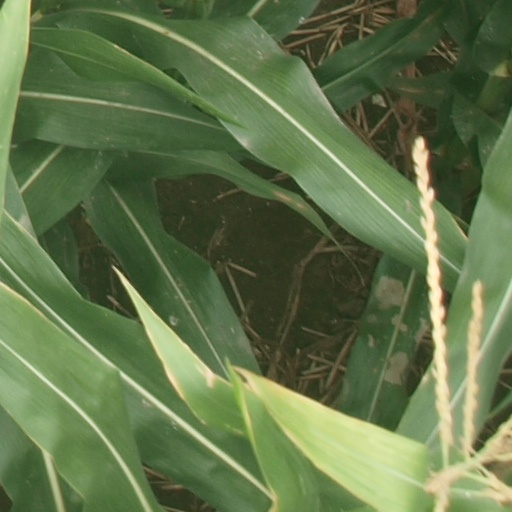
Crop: maize; corn